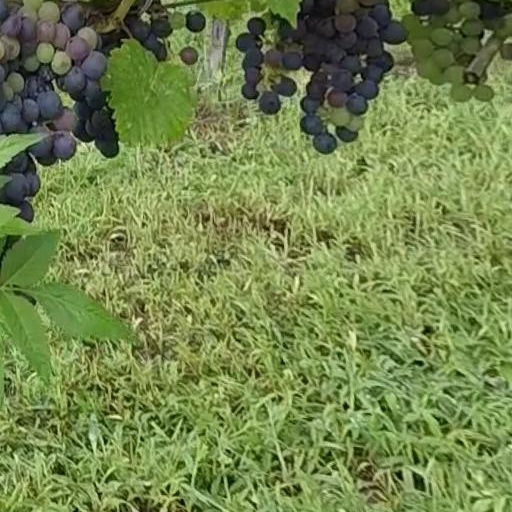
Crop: grape